Hughes OH-6 Cayuse

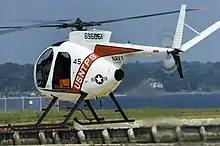
A TH-6B Cayuse helicopter takes off for a training flight from NAS Patuxent River, Maryland

The pilots selected to fly the OH-6A helicopters came from the 229th Attack Helicopter Battalion and were sent to the Mississippi Army National Guard's Army Aviation Support Facility (AASF) at Gulfport, Mississippi, for two weeks of qualification training in the rotorcraft. When the training was completed, C-141 Starlifter airlifters transported both rotorcraft and crews to Fort Huachuca, Arizona, for two weeks of mission training. The mission training consisted of loading onto C-130 Hercules transport aircraft which would then transport them to forward staging areas over routes as long as . The armed OH-6s from Fort Rucker joined the training program in the fall of 1980.